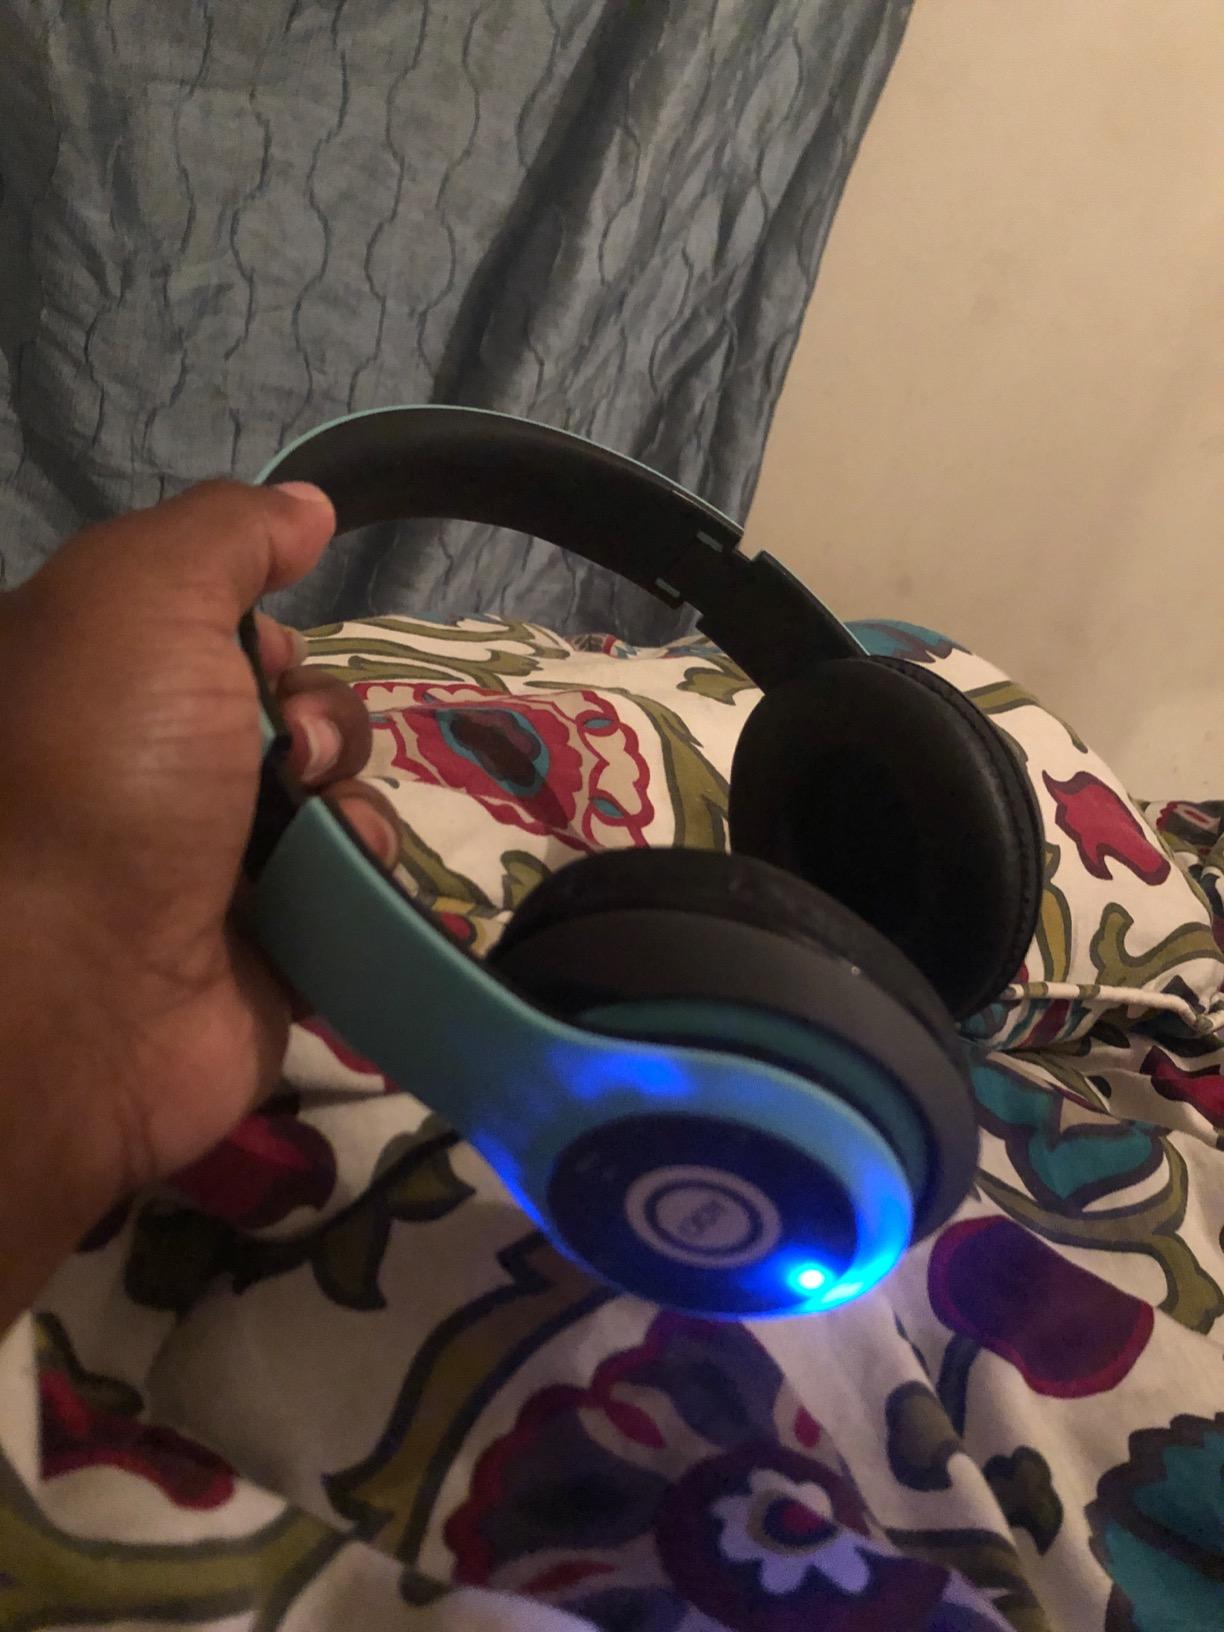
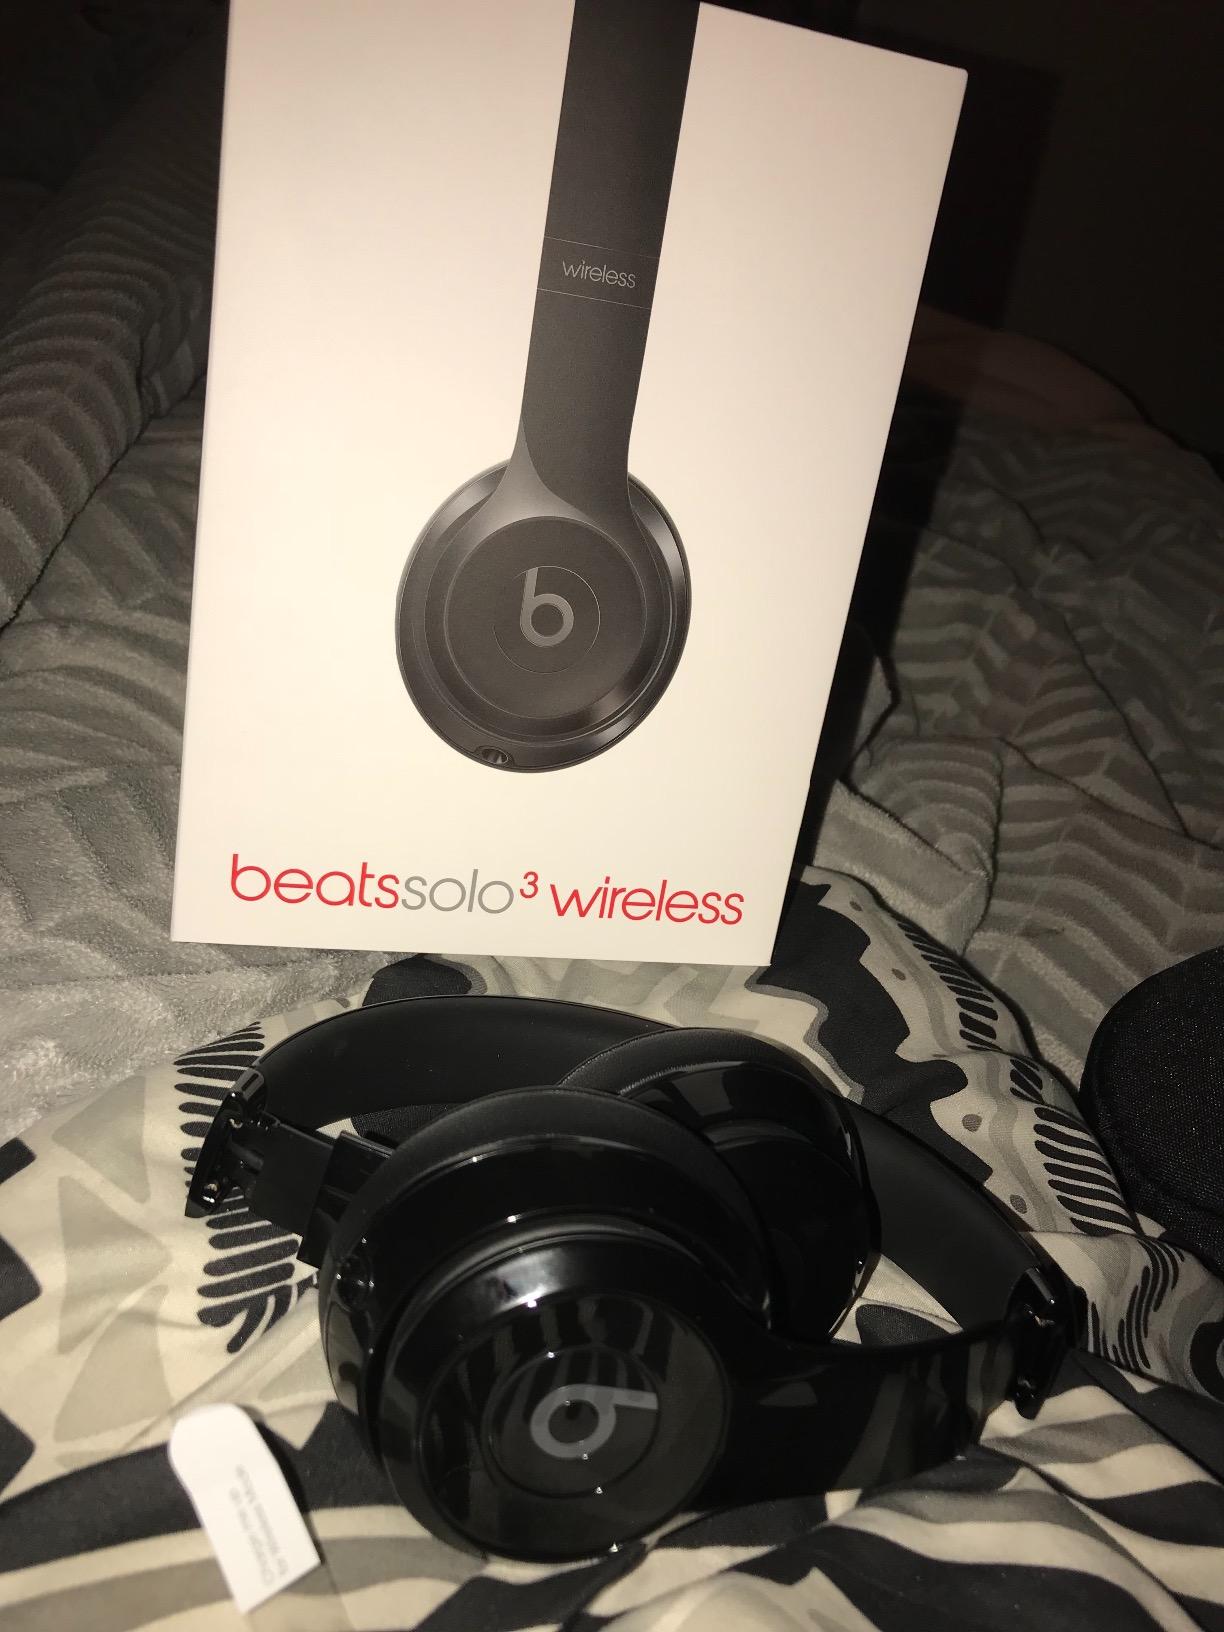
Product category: headphones
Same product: no